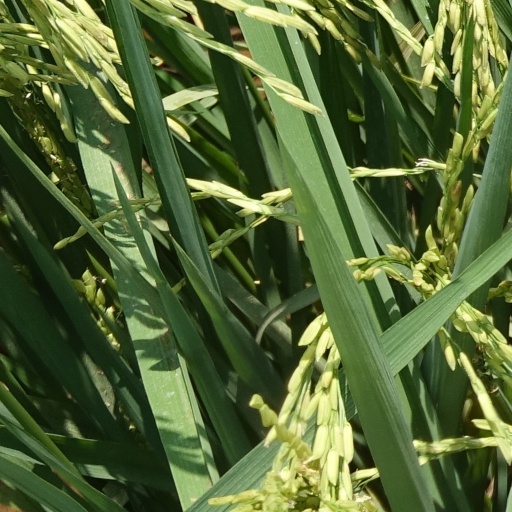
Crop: rice